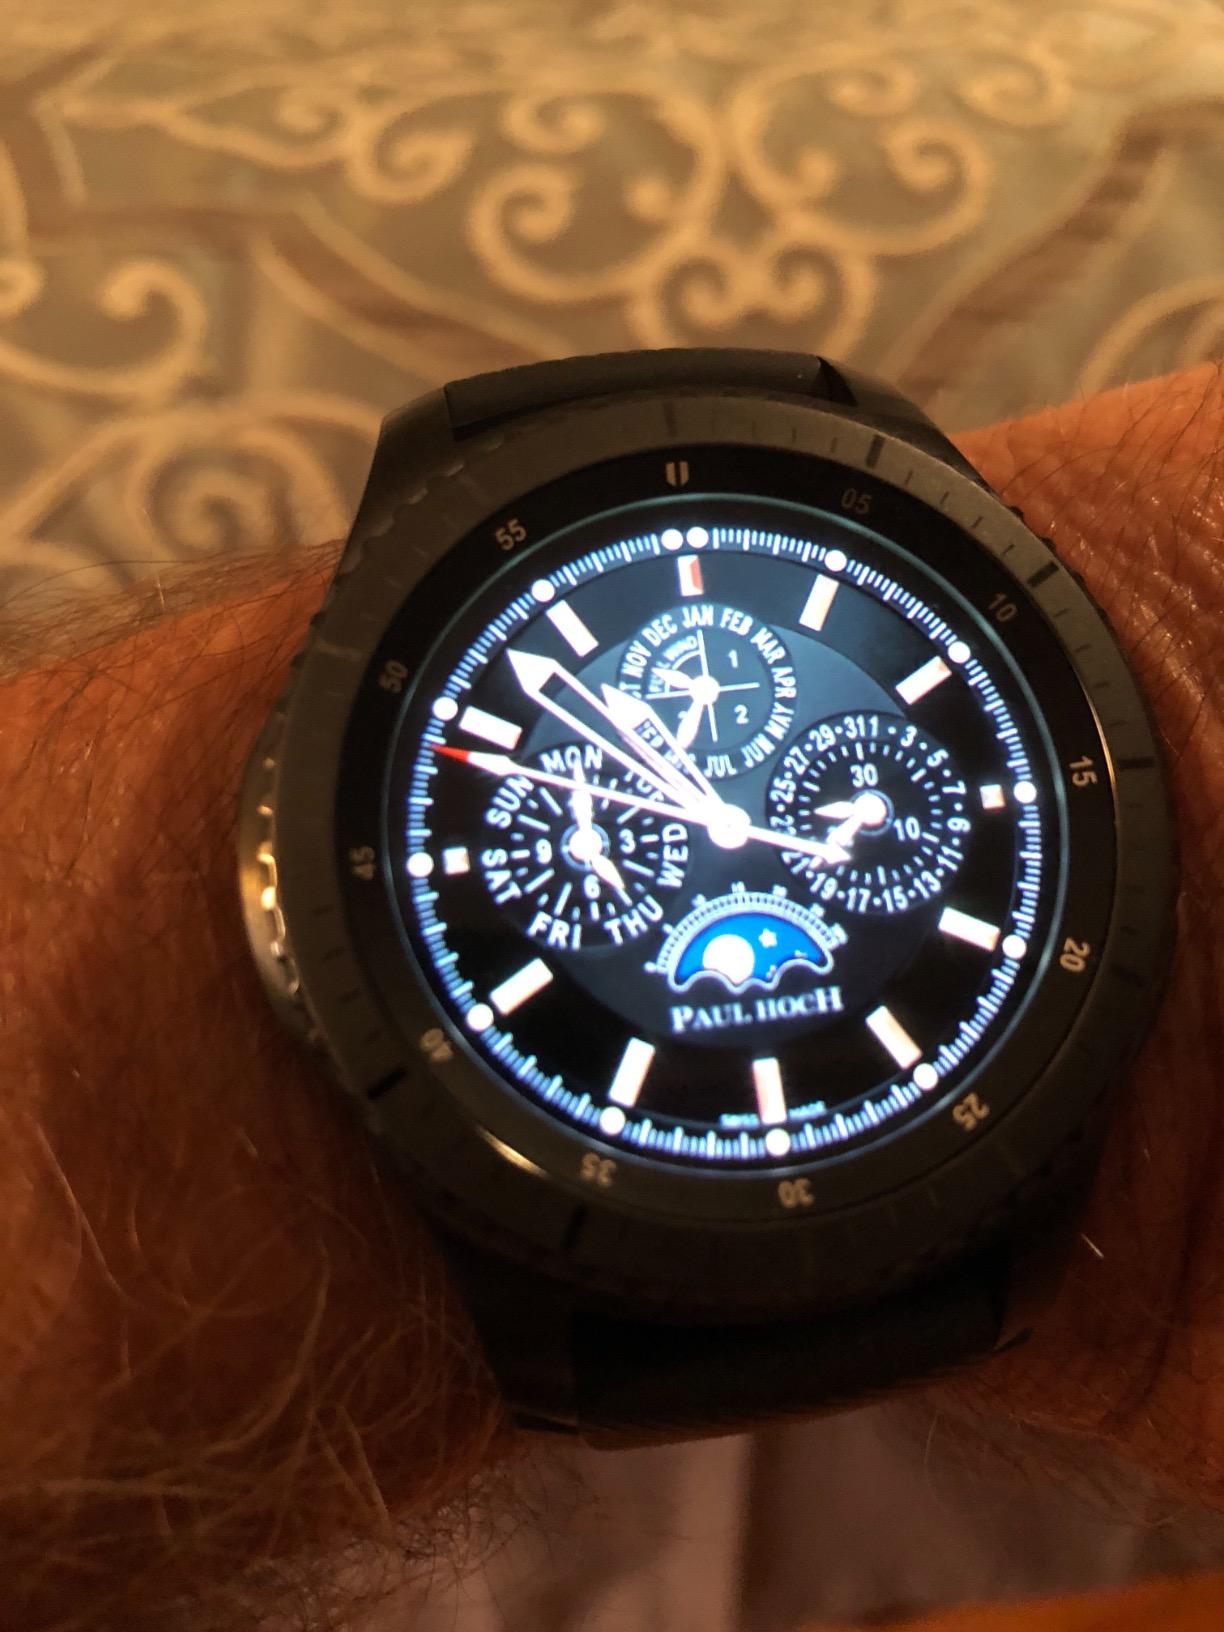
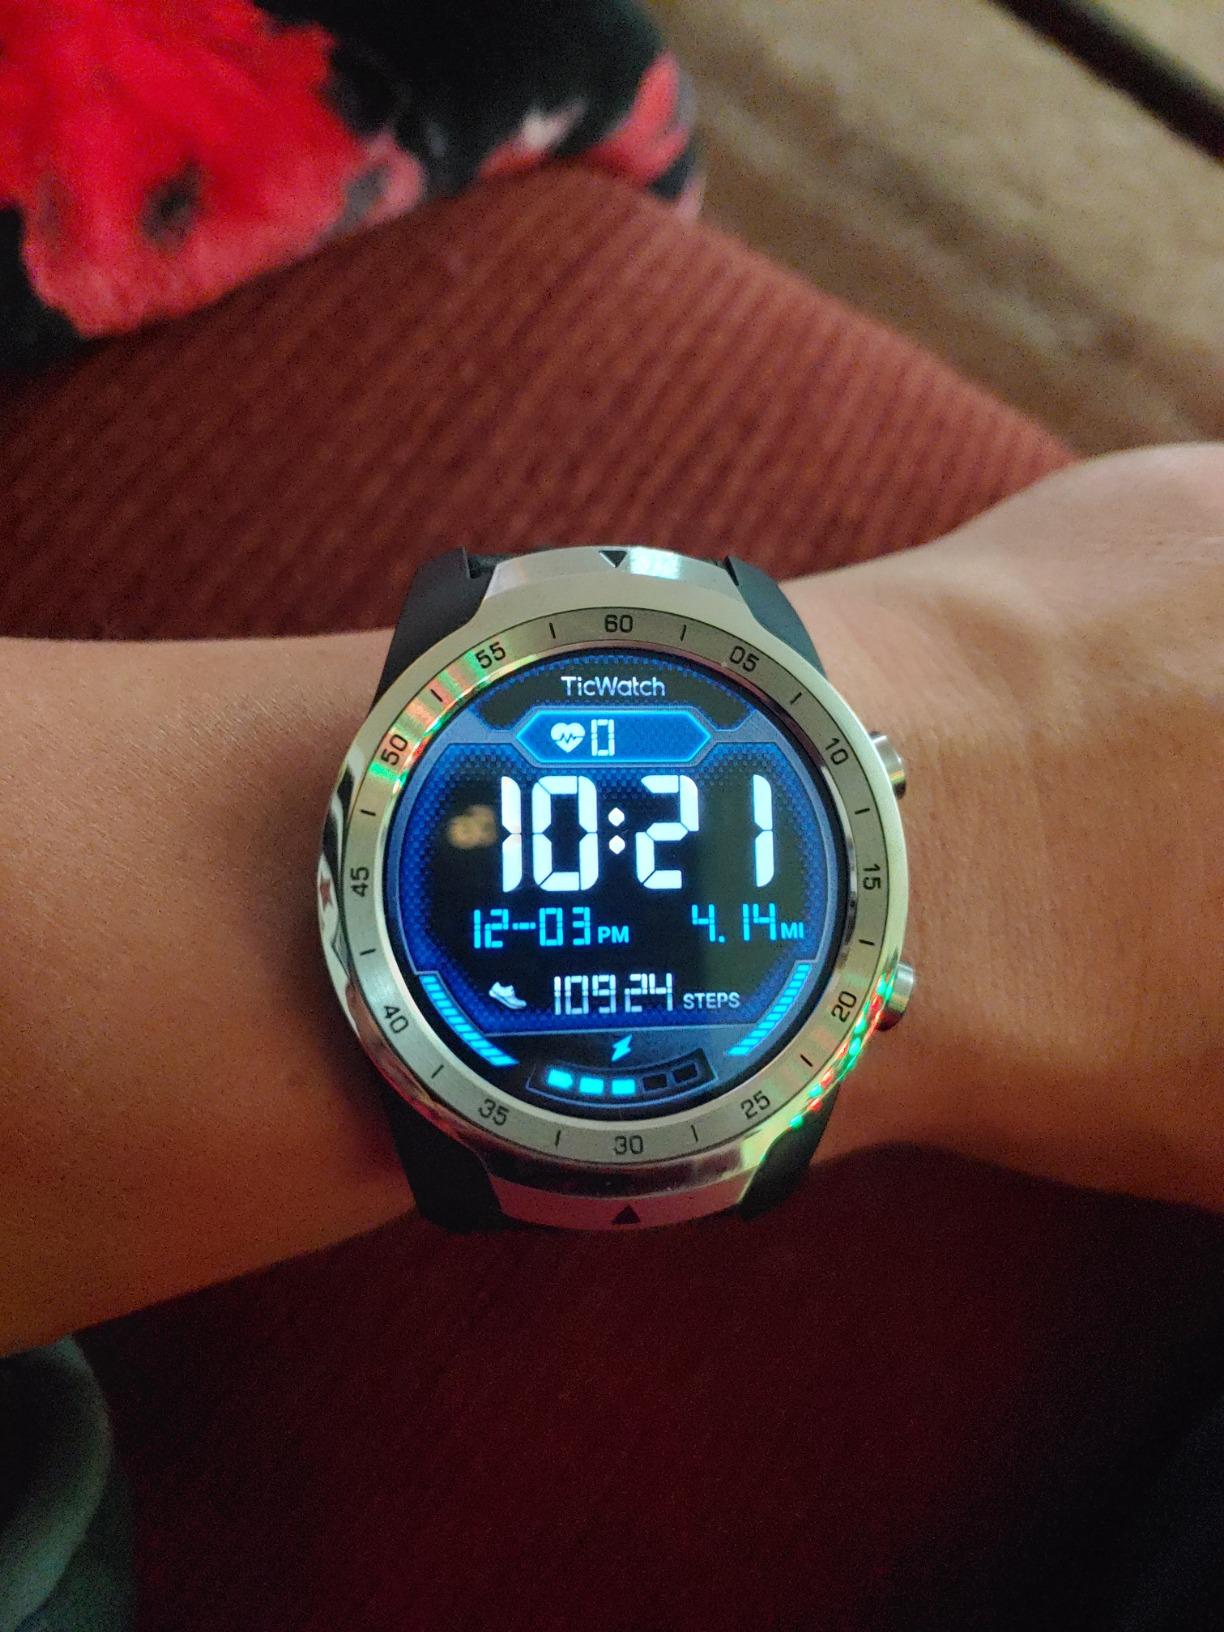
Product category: smartwatch
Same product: no